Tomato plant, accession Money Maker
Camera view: tilt-top (135 deg); turntable rotation: 300 degrees
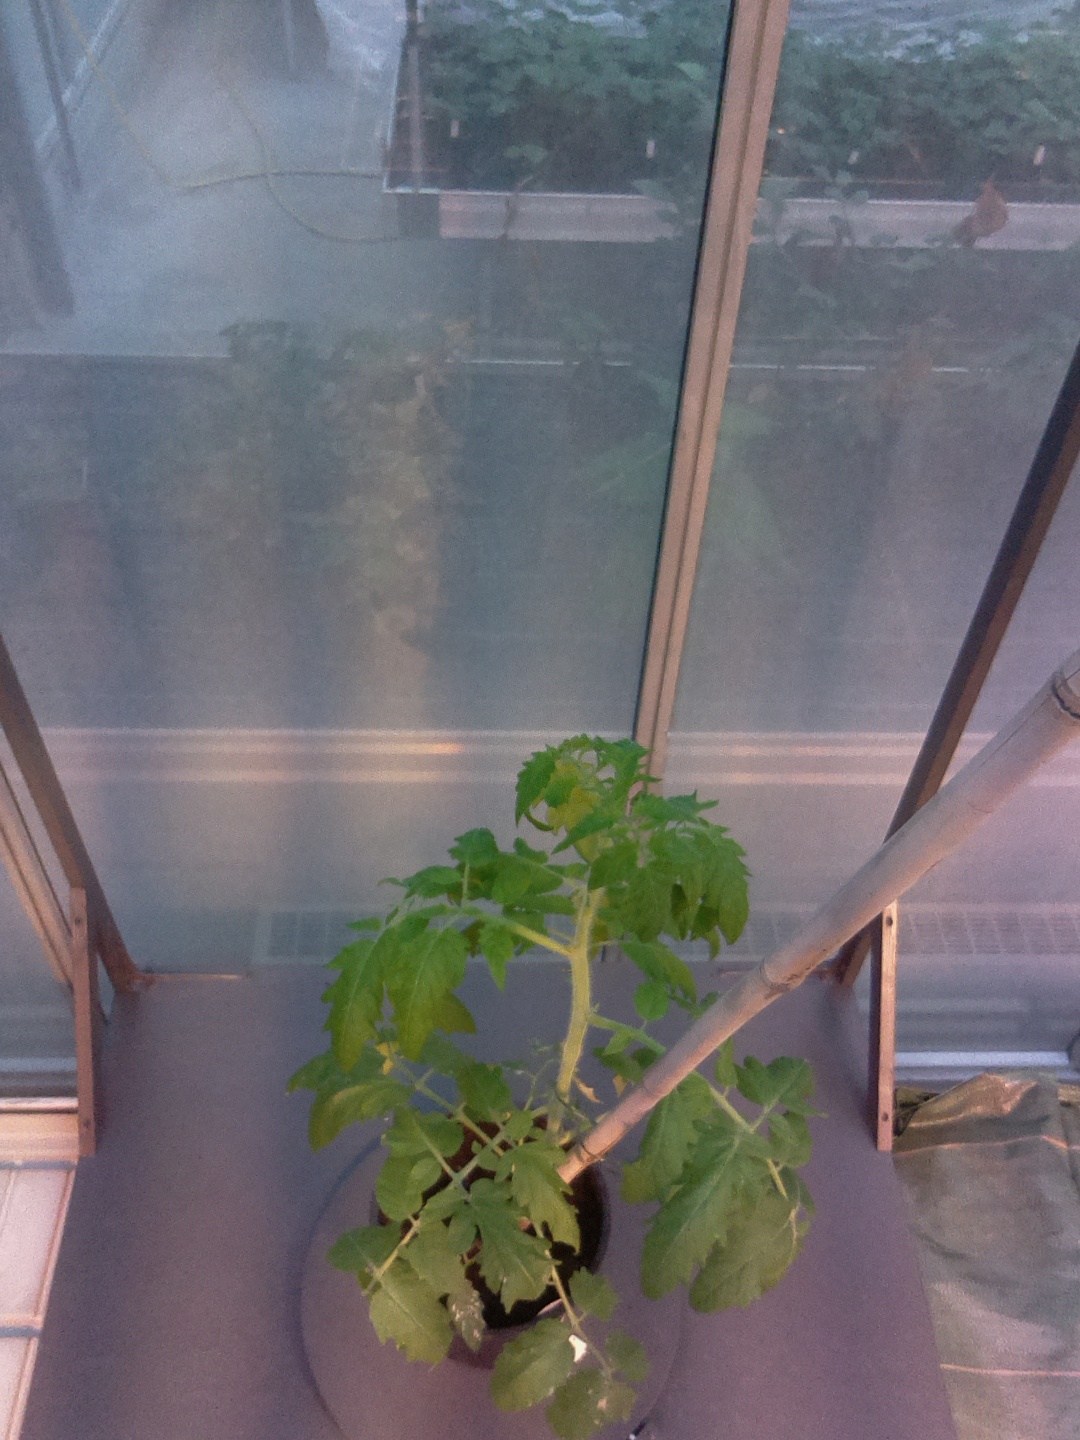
BBCH growth stage 53: 3 inflorescences visible